Bad Jubies

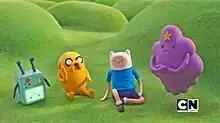
"Bad Jubies" was filmed via stop-motion techniques.

"Bad Jubies" is the twentieth episode of the seventh season of the American animated television series "Adventure Time". The episode was written, storyboarded, and directed by Kirsten Lepore, and filmed entirely via stop motion. It originally aired on Cartoon Network on January 14, 2016. The episode guest stars Kevin Michael Richardson as both a sentient storm and an automated weather alert system.